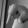
ASL letter: Q